Eric Decker

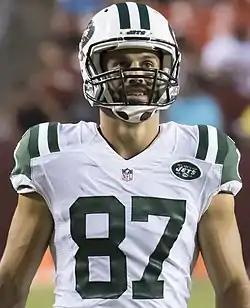
Decker with the New York Jets in 2016

Eric Thomas Decker (born March 15, 1987) is an American former professional football player who was a wide receiver for eight seasons in the National Football League (NFL). He played college football and college baseball for the Minnesota Golden Gophers, and was selected by the Denver Broncos in the third round of the 2010 NFL draft. After four seasons with the Broncos, Decker played for the New York Jets for three years, then the Tennessee Titans for one season.